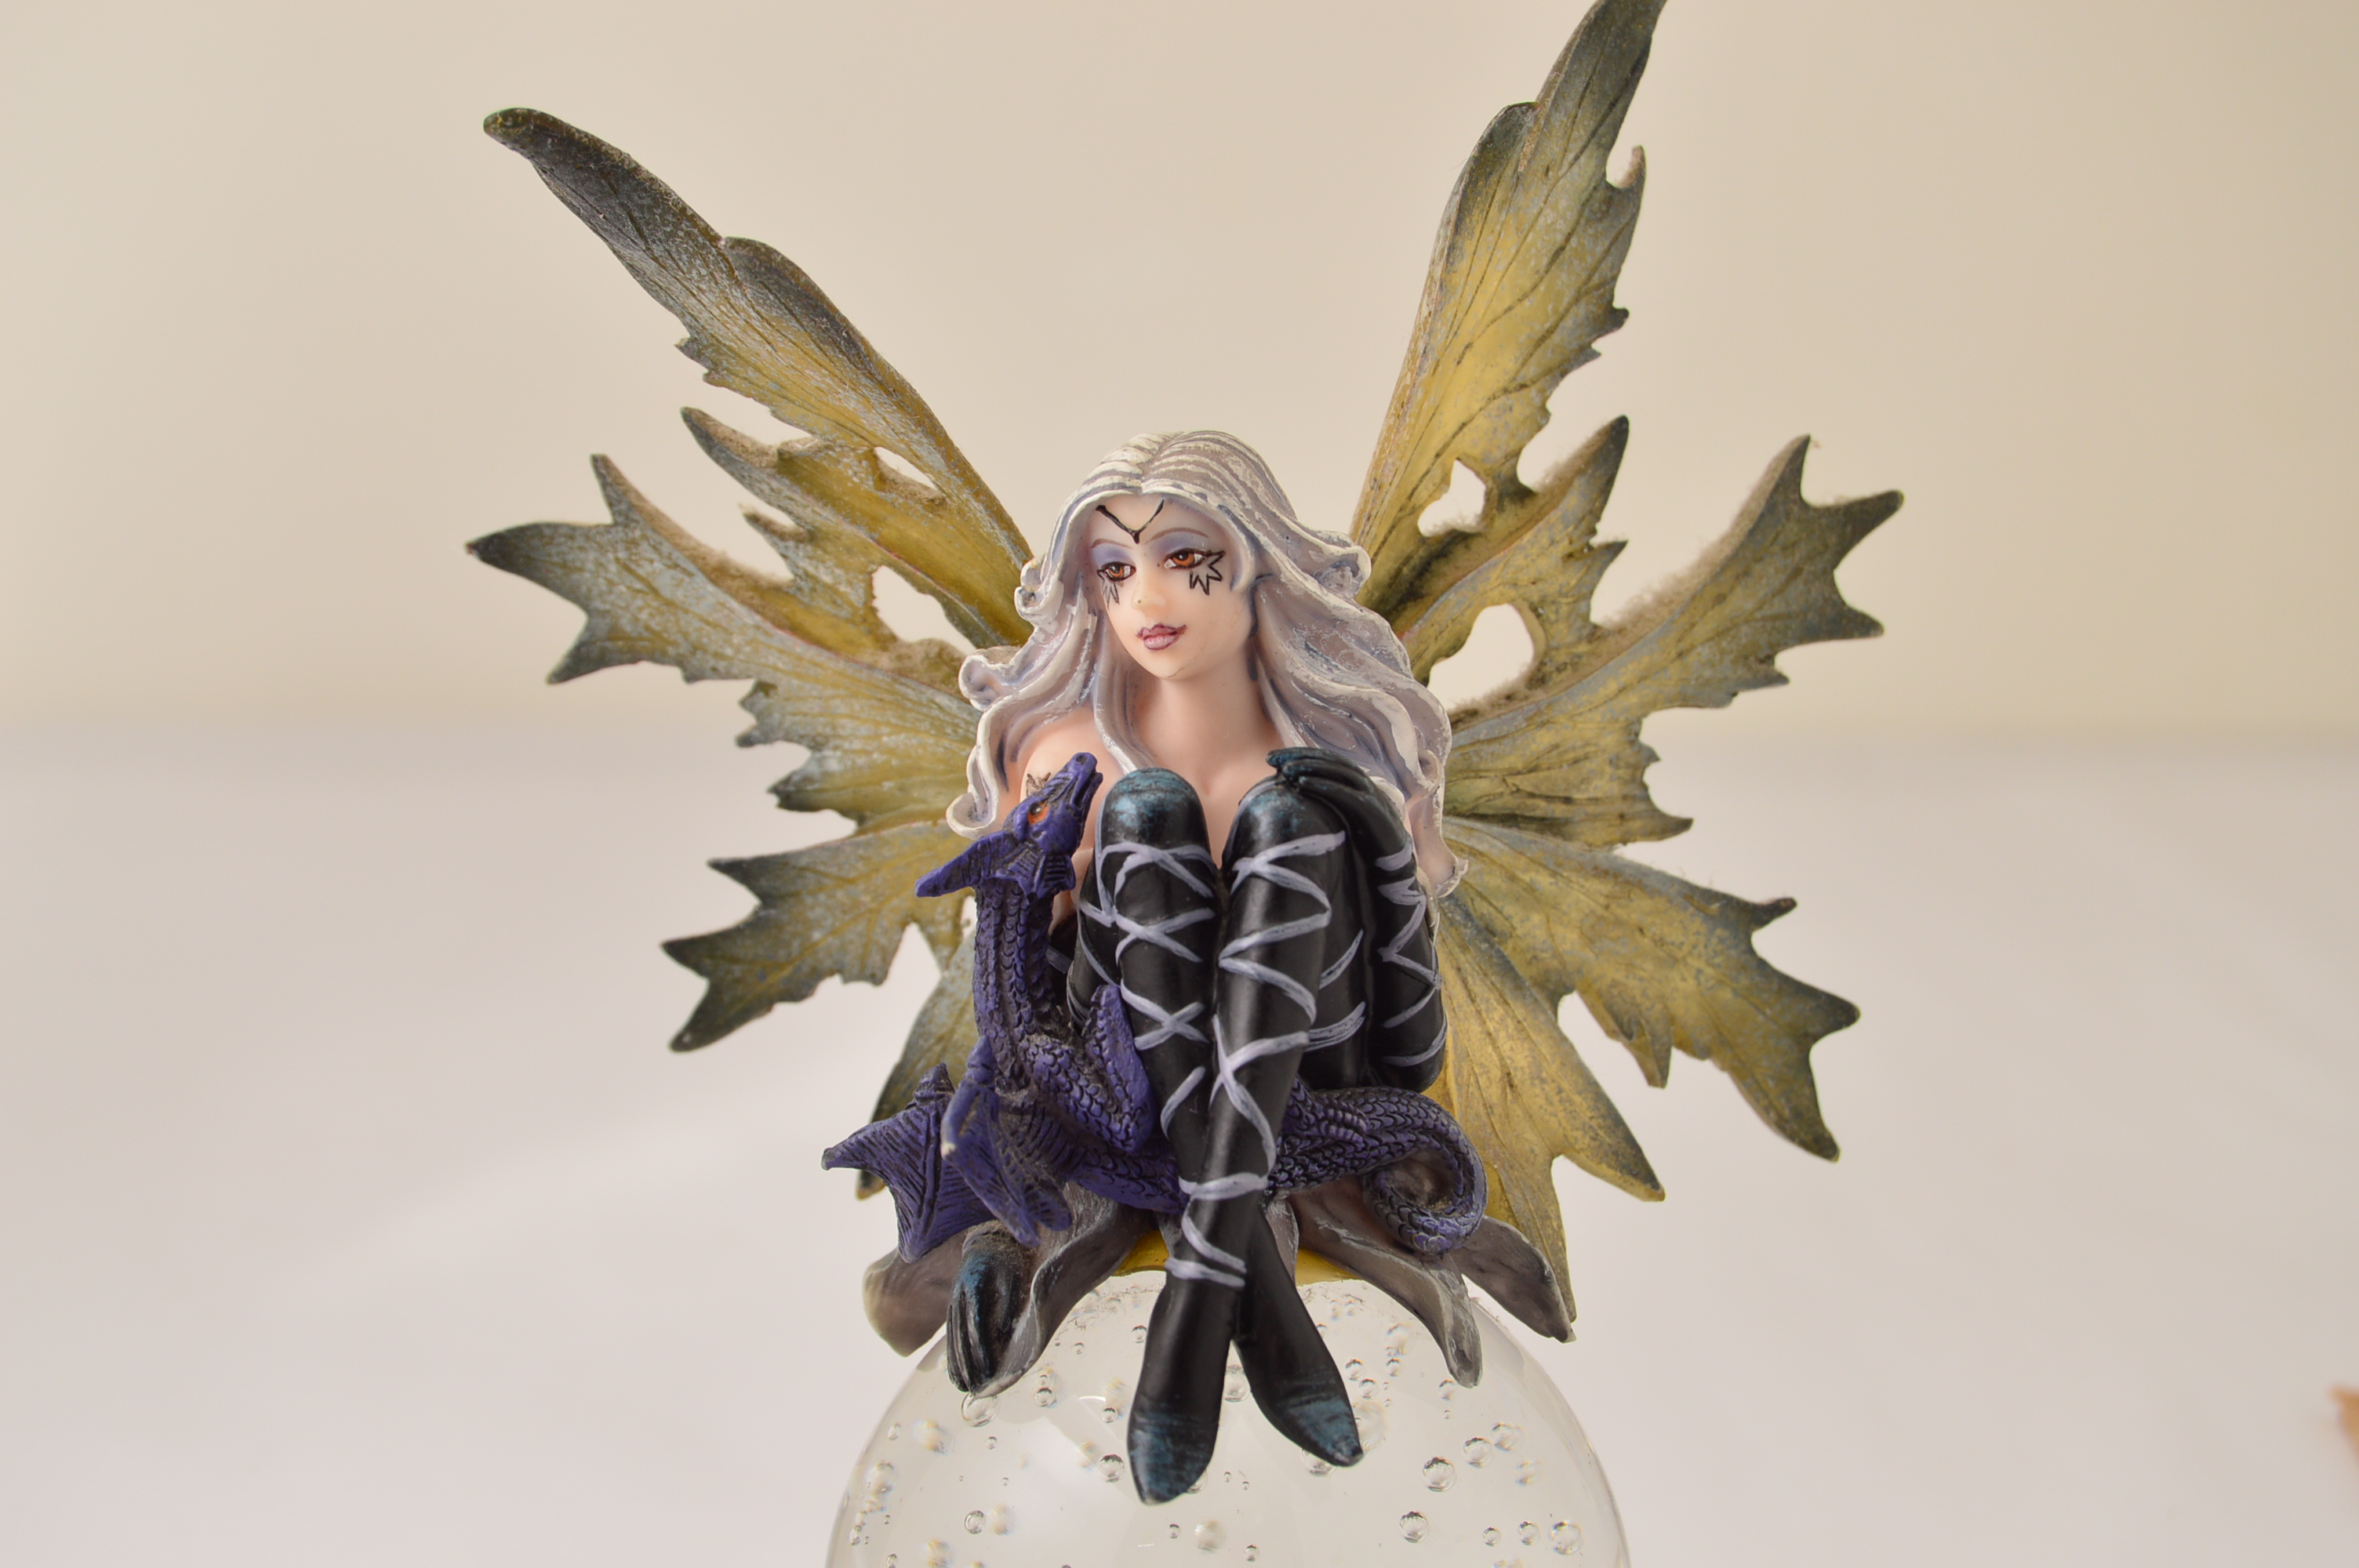
figurine, fairy, mythical creature